Launceston, Tasmania

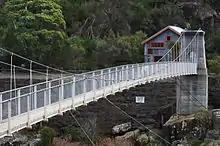
Duck Reach hydro power station (now a museum) once supplied Launceston with the majority of its electricity.

Much of Launceston is contained within the City of Launceston local government area, although some outer suburbs are part of adjacent council districts: for instance Riverside, Legana and parts of Trevallyn are part of the West Tamar Council; Prospect Vale and Blackstone Heights are included in the Meander Valley Council.